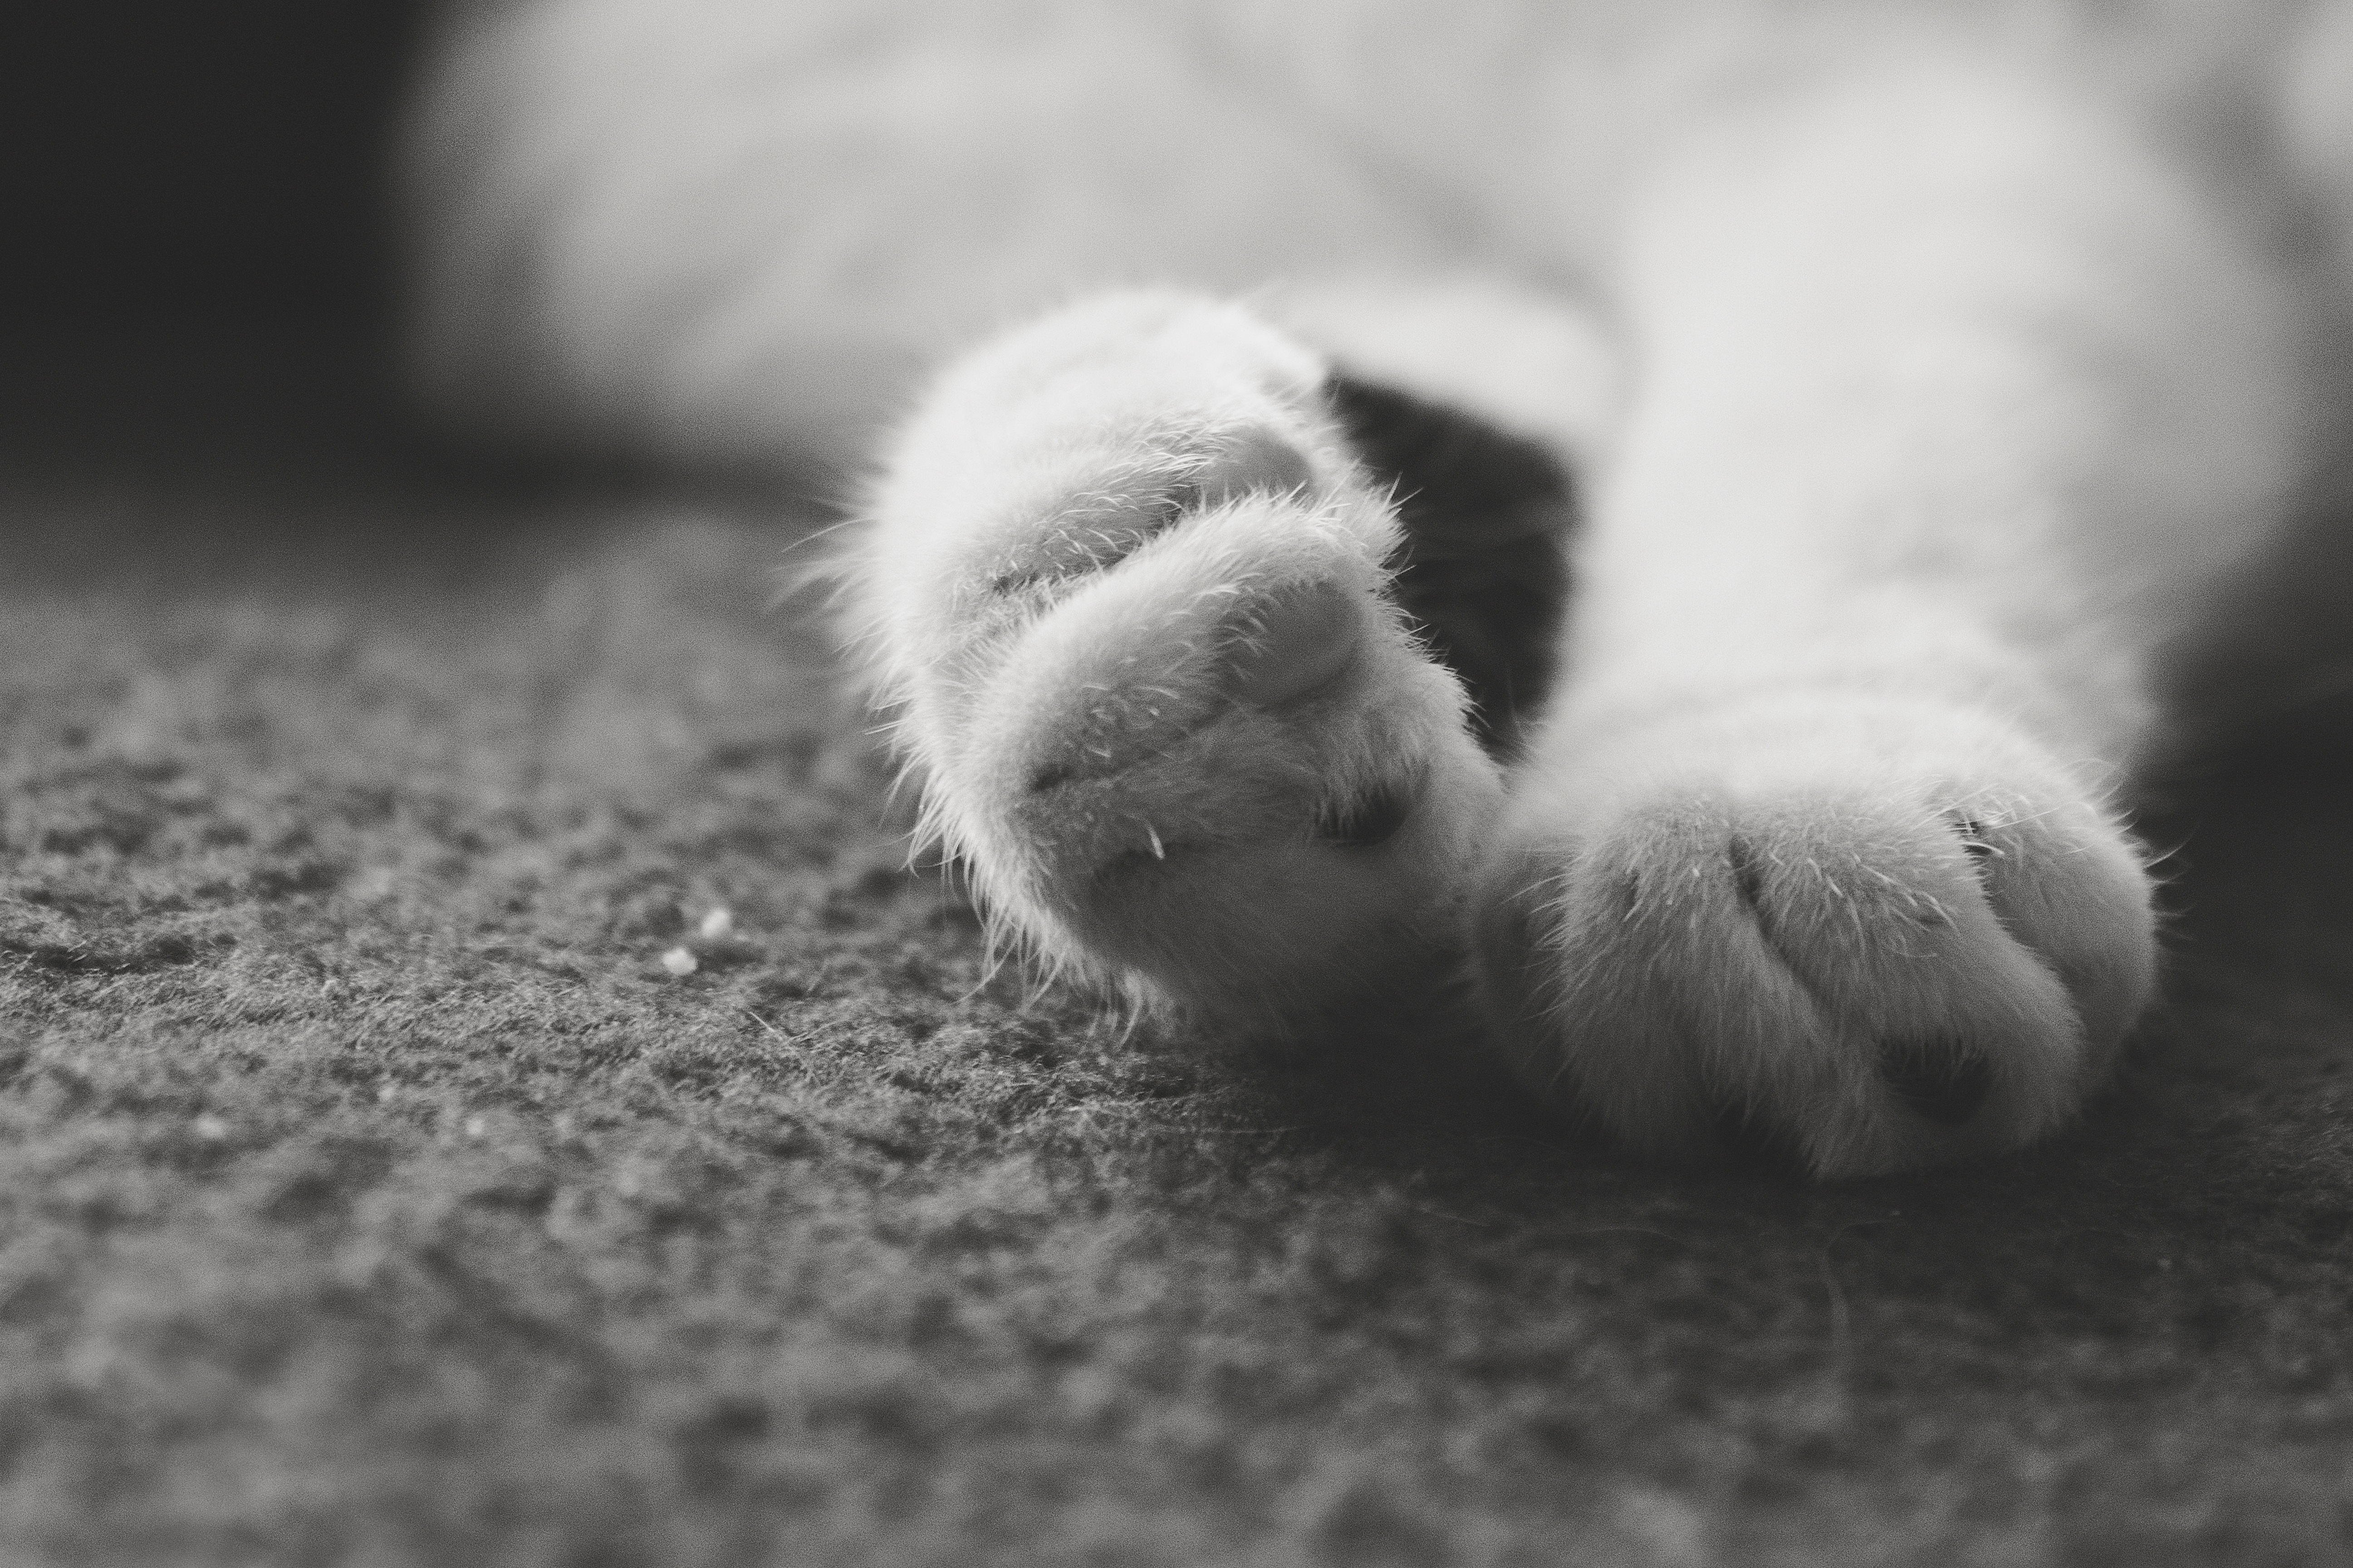
hand, black and white, white, photography, fur, cat, mammal, black, monochrome, close up, nose, whiskers, eye, skin, macro photography, monochrome photography